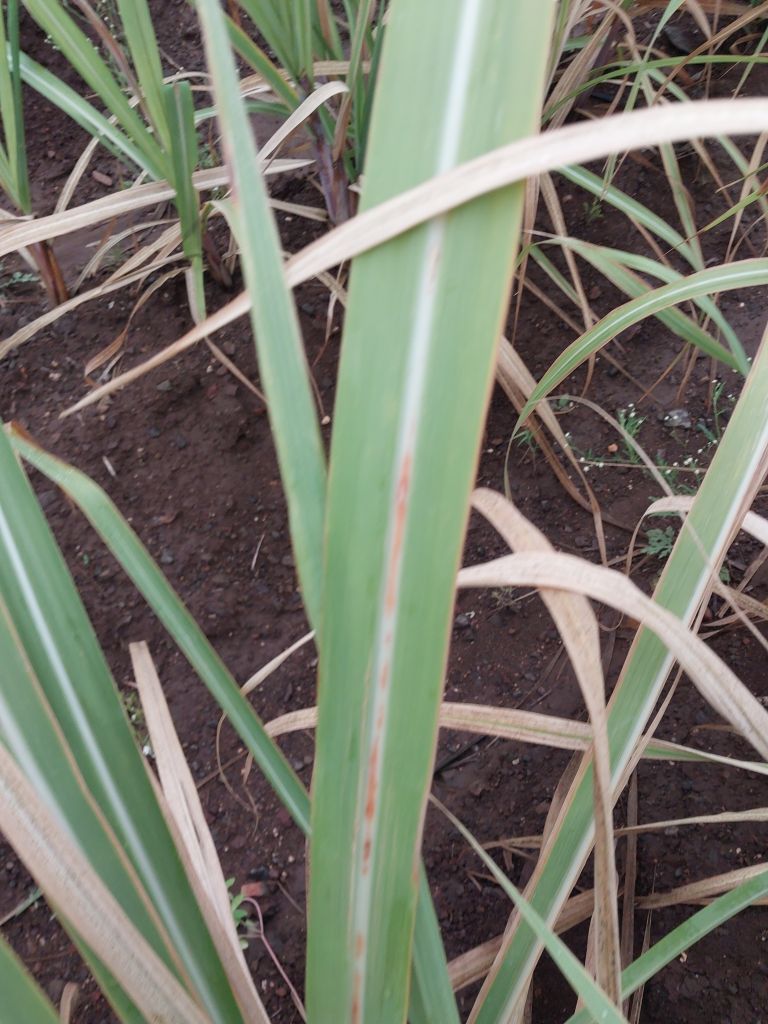
Label: Brown Spot